Americas

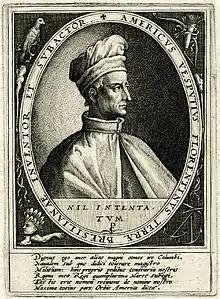
America is named after Italian explorer Amerigo Vespucci.

The name "America" was first recorded in 1507. A two-dimensional globe created by Martin Waldseemüller was the earliest recorded use of the term. The name was also used (together with the related term "Amerigen") in the "Cosmographiae Introductio", apparently written by Matthias Ringmann, in reference to South America. It was applied to both North and South America by Gerardus Mercator in 1538. "America" derives from , the Latin version of Italian explorer Amerigo Vespucci's first name.